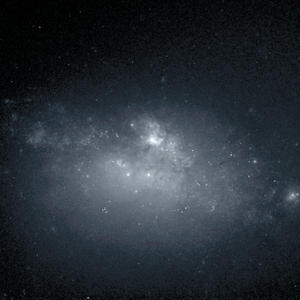
NGC 3353 est une galaxie spirale située dans la constellation de la Grande Ourse à environ 43 millions d'années-lumière de la Voie lactée. Elle a été découverte par l'astronome germano-britannique William Herschel en 1790.